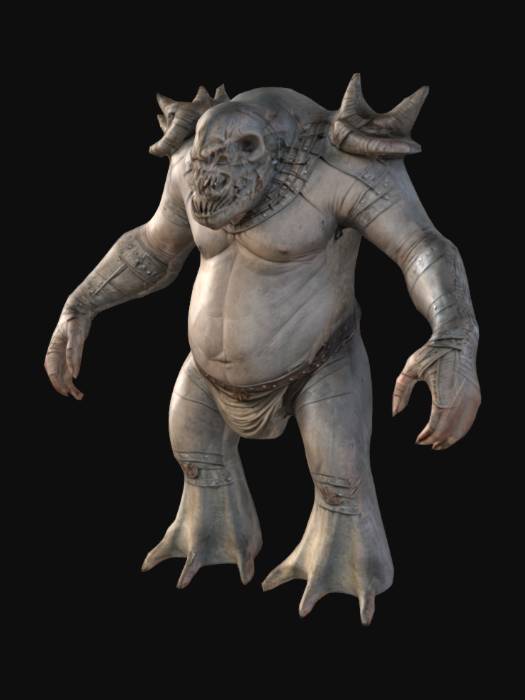
미적 점수 (1~10점): 8